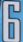
Number: 6